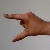
The image shows a hand gesture representing the letter 'Z' in Indian Sign Language.